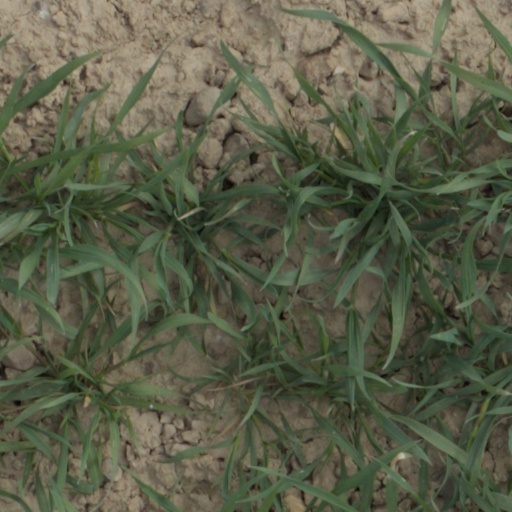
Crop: wheat